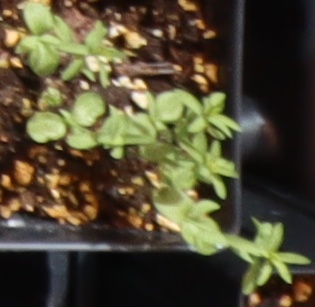
Label: Flax